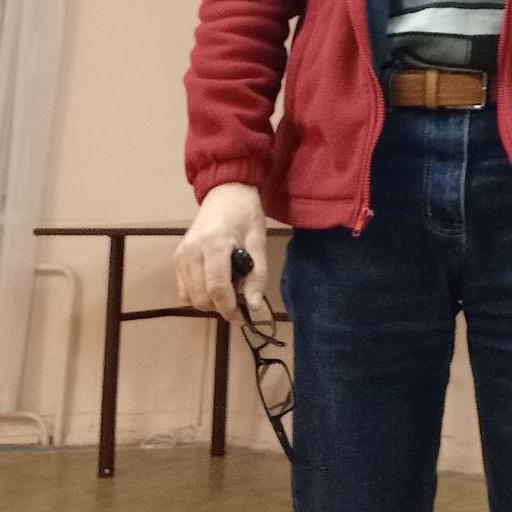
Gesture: no_gesture